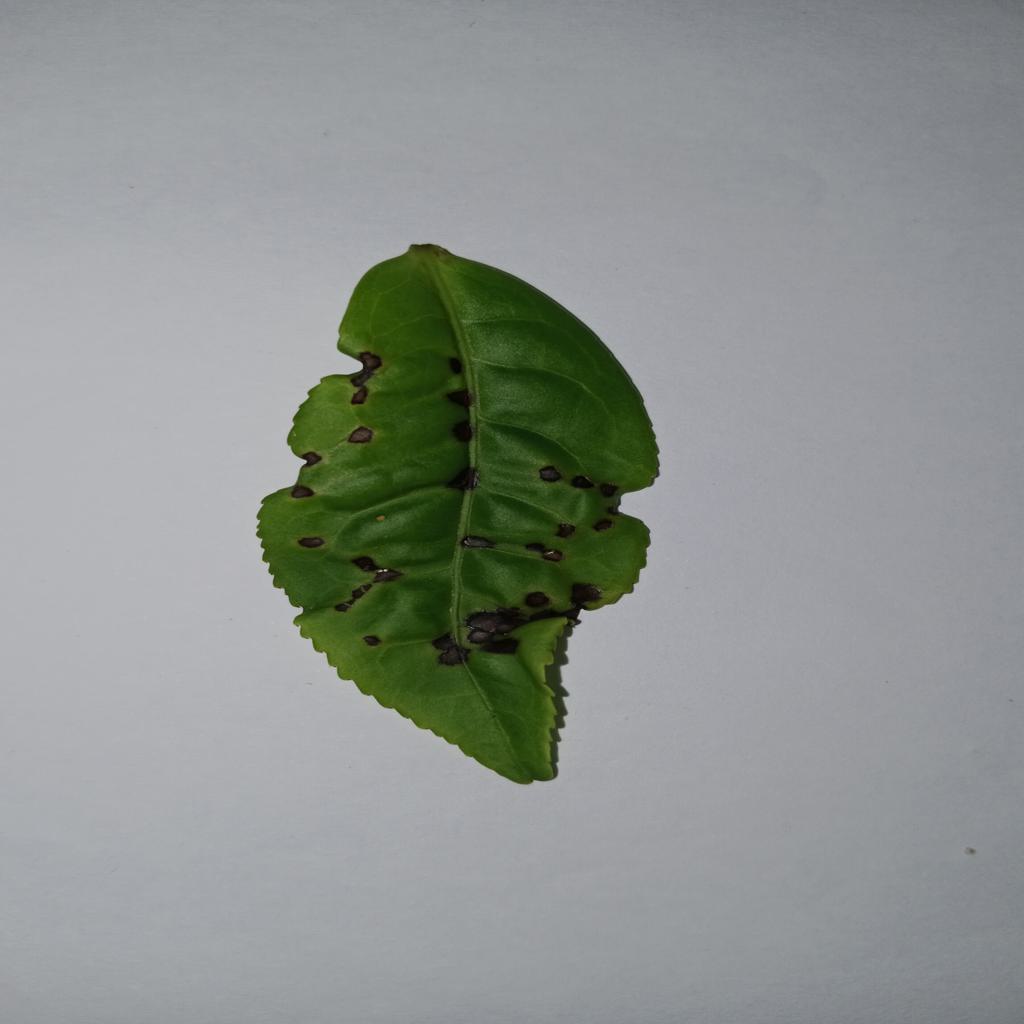
Label: Tea red scab